Makati

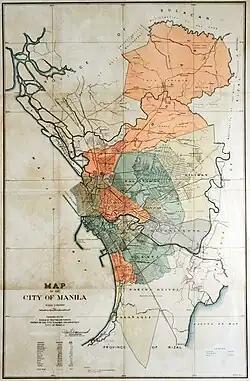
Map of the City of Greater Manila, showing Makati's territory aligned with its boundaries since 2023.

In 1901, San Pedro Macati was incorporated into the newly established province of Rizal. On February 28, 1914, the name of the town was shortened to its present name of "Makati", under Philippine Legislature Act No. 2390.